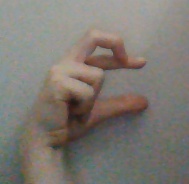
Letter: thal